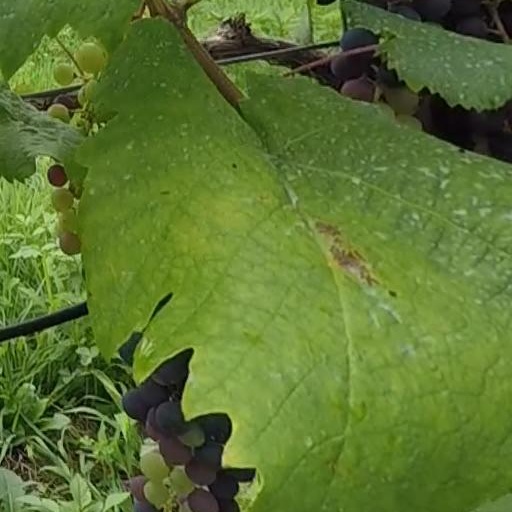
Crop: grape